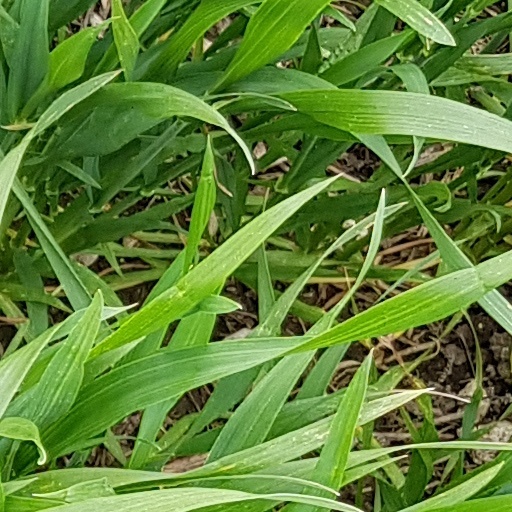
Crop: wheat